Lauri Mäkelä

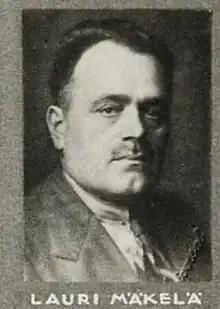
Mäkelä in the early 1930s

Jalmari Lauri Mäkelä (12 October 1885 – 7 June 1947) was a Finnish farmer and politician, born in Urjala. He was a member of the Parliament of Finland from 1930 to 1933, representing the National Coalition Party.